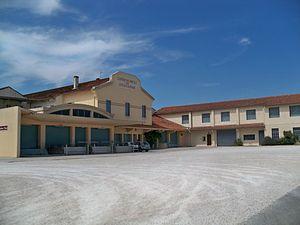
Cave Coopérative de Sérignan, Vaucluse
Le massif d'uchaux, ou côtes-du-rhône villages massif d'Uchaux, est un vin rouge produit sur les communes de Lagarde-Paréol, Mondragon, Piolenc, Uchaux et Sérignan-du-Comtat, dans le département de Vaucluse.
Sérignan-du-Comtat est une commune française, située dans le département de Vaucluse en région Provence-Alpes-Côte d'Azur.